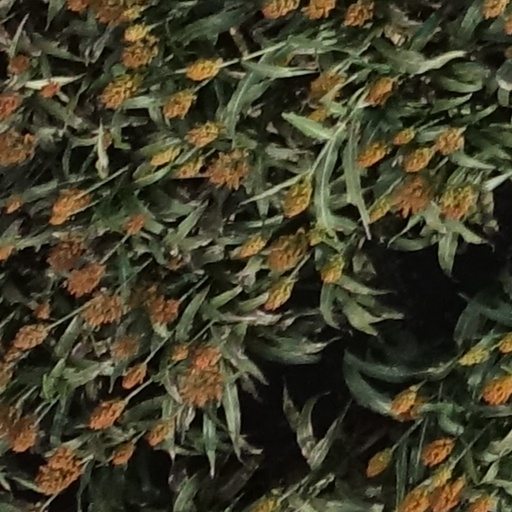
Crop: sorghum